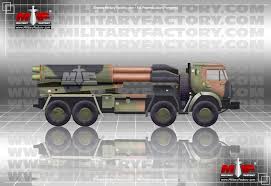
Label: Tornado